Micro-Vett

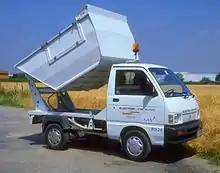
Micro-Vett Electric Porter

The company from Imola continued the production of the electrified Rascal, but given the lack of involvement of the vehicle manufacturer, Micro-Vett started a collaboration with Piaggio The electrified Porter was a great success in the Italian market, thanks to purchasing incentives. It was manufactured from 1994 to 2003 in about 5,000 units. The lead-acid batteries provided a range of 60 km and a top speed of 65 km/h. Piaggio delivered the vehicles without the endothermic engine to Micro-Vett, which in turn converted them to pure electric vehicles. The sale of the complete vehicle was almost exclusively done by Piaggio.